Rustic furniture

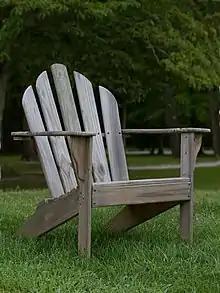
A typical Adirondack chair (2010, Ohio)

Rustic furniture is furniture employing sticks, twigs or logs for a natural look. The term "rustic" is derived from Latin (peasant; as opposed to urban). The style is rooted in Romantic tradition. In the US it is almost synonymous with the National Park Service rustic style of architecture. Many companies, artists and craftspeople make rustic furniture in a variety of styles and with a variety of historical and contemporary influences.